RML 9-inch 12-ton gun

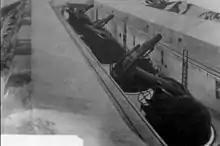

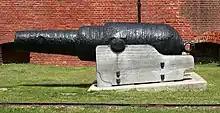
A severely corroded Mk III gun at Hurst Castle, UK

In the late 1880s and early 1890s a small number of guns were adapted as high-angle coast defence guns around Britain : known battery locations were Tregantle Down Battery at Plymouth, Verne High Angle Battery at Portland and Steynewood Battery at Bembridge on the Isle of Wight.